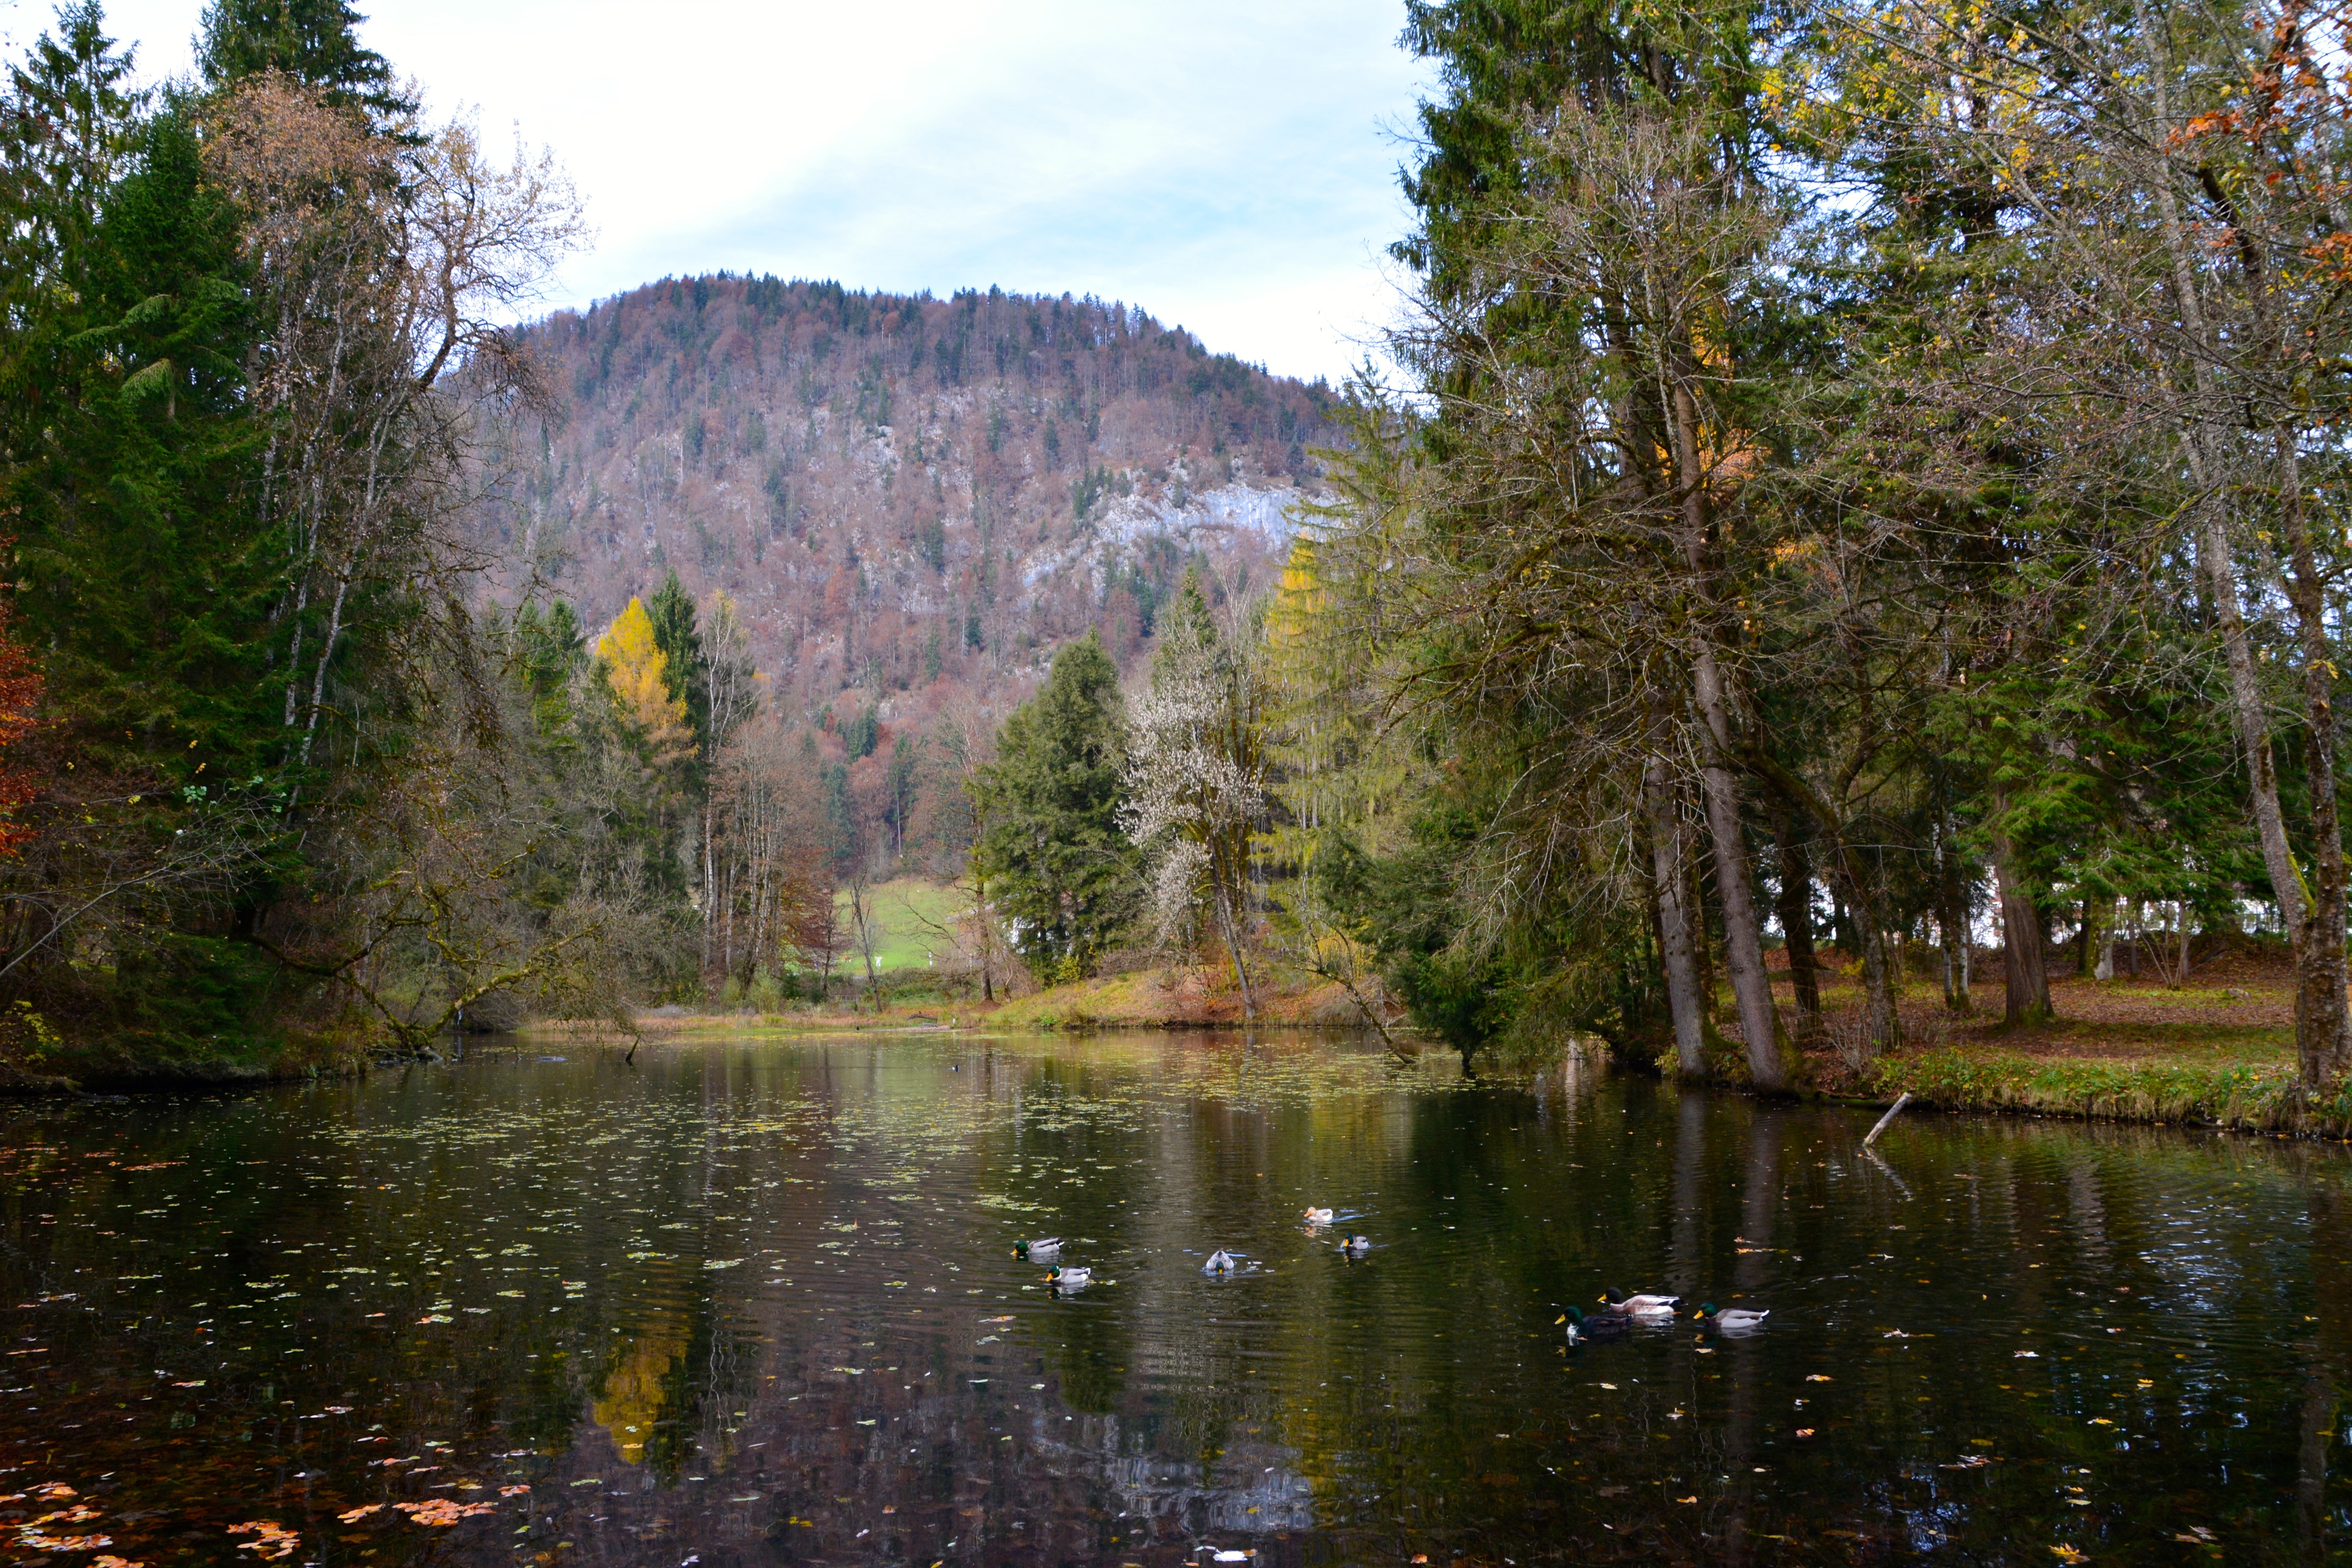
landscape, tree, water, nature, forest, wilderness, mountain, sky, flower, lake, river, pond, green, reflection, color, autumn, park, body of water, farbenspiel, austria, leaves, woodland, woody plant